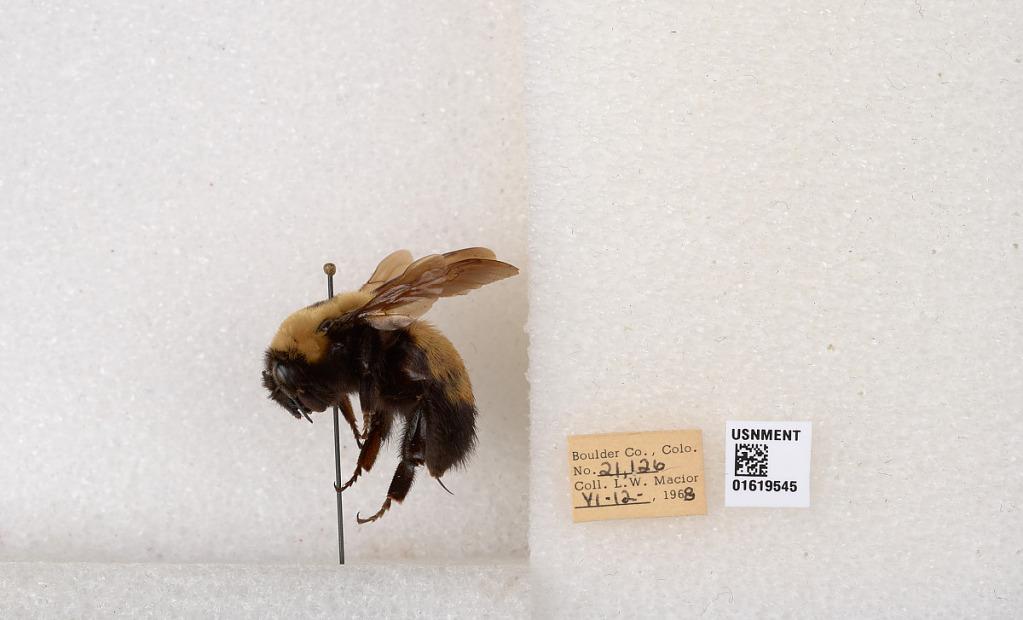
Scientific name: Bombus (Bombus) nevadensis Cresson